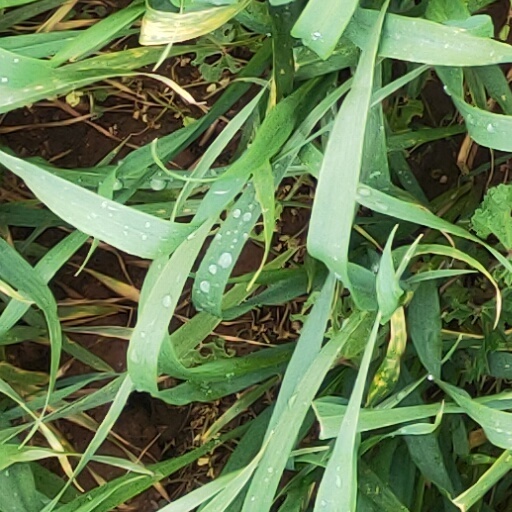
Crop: wheat